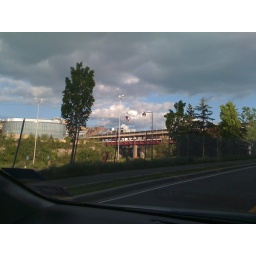
View of the new bridge over the Mississippi River and the road along the river. Including the father of Minneapolis's house.